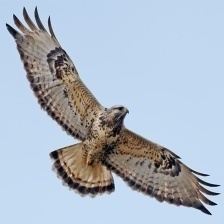
Species: ROUGH LEG BUZZARD
Scientific name: BUTEO LAGOPUS